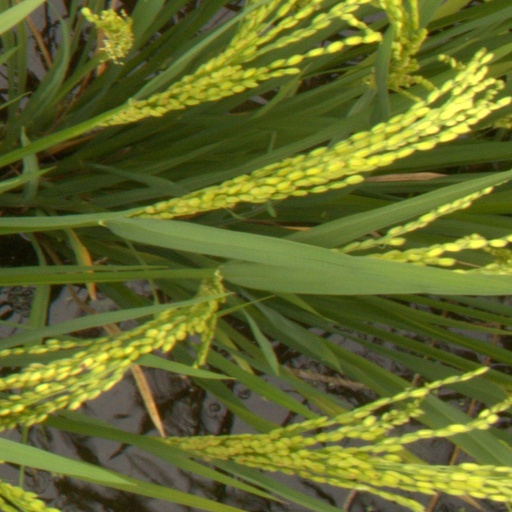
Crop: rice